Llanfachreth

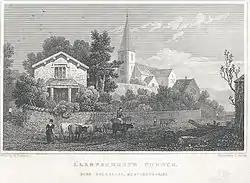
Llanfachreth Church, by Barber, Thomas, fl. 1818–1846, engraver.

St Machreth is thought to have come from Llanfacreth circa. 5th century. Locally there is a house near the village is called 'Gell Fachreth' (Machreth's Cell). The foundations of the church go back to the 15th century, when the 11th Lord of Nannau bequeathed 6 Shilling and 8 pence towards its construction in 1494. The church would remain the same for 300 years, until 2nd baronet Vaughan begins improvements that would take near three decades to complete, beginning in 1800.